John Cunneen

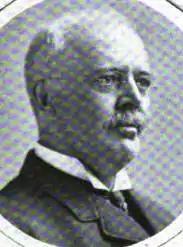
Cunneen in 1903

John Cunneen (May 18, 1848 near Ennis, Ireland – February 21, 1907 Buffalo, New York, United States) was an American lawyer and politician.